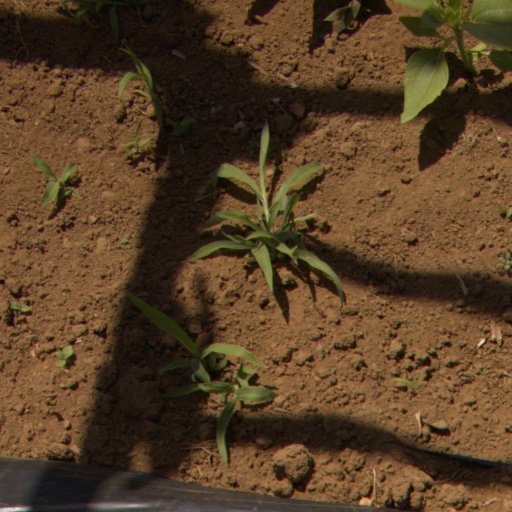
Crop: Jerusalem artichoke